The Colony (professional wrestling)

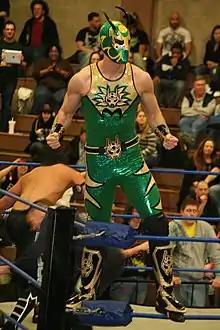
Green Ant in 2012

Fire Ant and Soldier Ant acquired two more points over the next few months and challenged the Osirian Portal for the Campeonatos de Parejas again on September 13 at Hiding in Plain Sight. This time around, the Colony was victorious, winning the title in two straight falls.